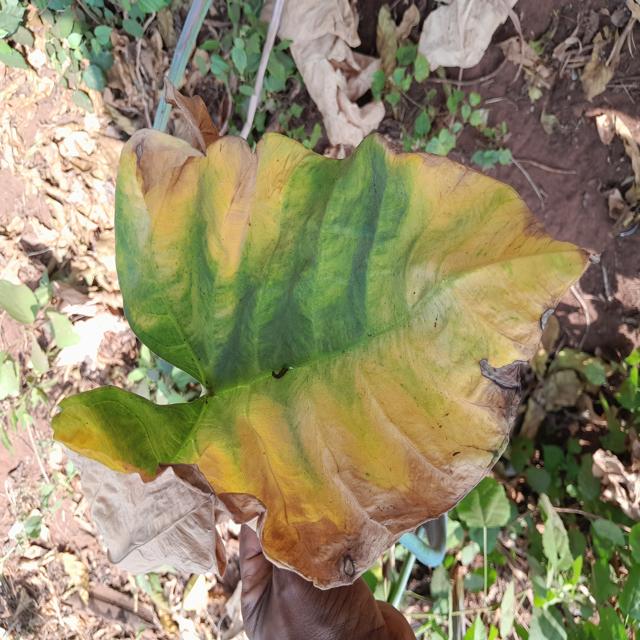
Label: Mid_Blight